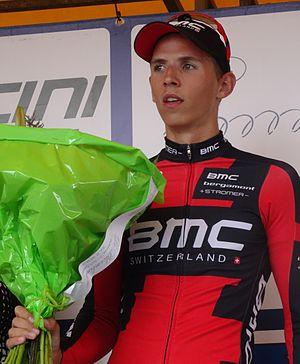
Reportage photographique réalisé le samedi 5 juillet à l'occasion du départ et de l'arrivée du Circuit Het Nieuwsblad espoirs 2014 à Grotenberge (Zottegem), Belgique.
La saison 2014 de l'équipe cycliste BMC Development est la deuxième de cette équipe, qui constitue la réserve de BMC Racing.